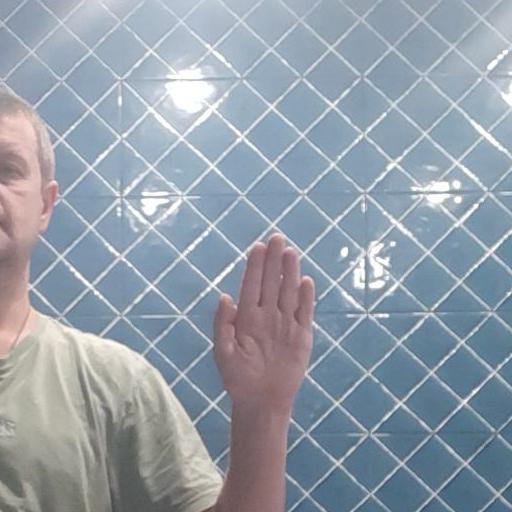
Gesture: stop